Archaeological looting in Romania

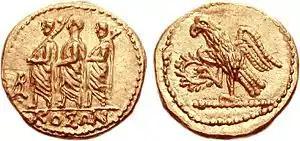
A Koson Dacian coin

Following the looting, gold Koson coins have been dispersed around the world, being sold at coin auctions. The Romanian police began an international investigation which resulted in seizures in Hamburg and London (2010) and Dublin (2011), the source of the two coins seized in the Dublin auction being a New York auction. Such coins have an estimated value of €800 each. The Romanian authorities have so far, recovered 700 gold Kosons and 202 silver Kosons.